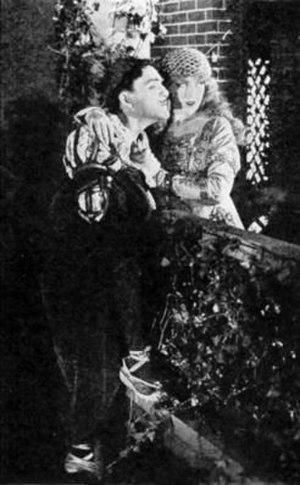
Neal Burns est un acteur, scénariste et réalisateur américain né le 26 juin 1892 à Bristol, Pennsylvanie, mort le 3 octobre 1969 à Los Angeles.